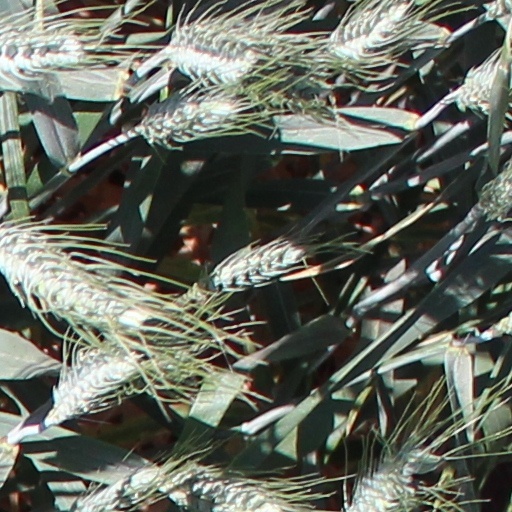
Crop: wheat